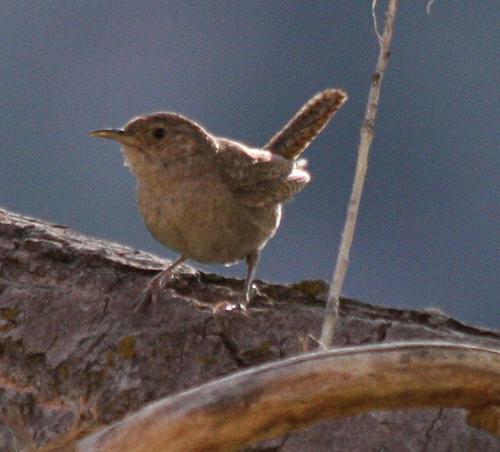
A photo of a rock wren